Houston Dynamo FC

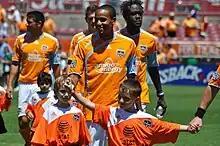
Houston players walk onto the pitch with kids prior to an April 2009 match with Colorado

In the regular season, Houston went on an 11-game unbeaten streak (8–0–3) early in the season before losing to the Los Angeles Galaxy in June. The Dynamo were inconsistent the rest of the season while dealing with international competition, but still finished the season tied for first in the Western Conference with a 13–8–9 record, finishing second in the Western Conference. In the playoffs, Houston beat Seattle 1–0 on aggregate in extra time. The Dynamo then lost 0–2 in extra time to the Galaxy in the Western Conference final.